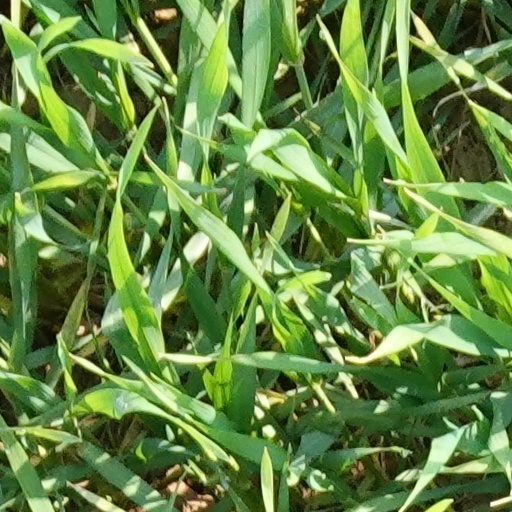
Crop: wheat